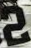
Number: 2